Verdine White

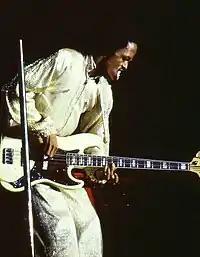
White performing in the Netherlands, 1982

As Earth, Wind & Fire's bassist since the band's inception, White has won six and received two honoree Grammy Awards, has been Grammy nominated eighteen times and has also been inducted into the Rock and Roll Hall of Fame and the Vocal Group Hall of Fame, to name a few honors. The band has also earned more than 50 gold and platinum albums and have sold over 90 million albums worldwide.